Junkers A50 Junior

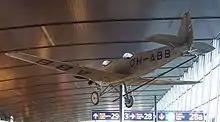
A50ce in Helsinki-Vantaa, departure hall, gate 28

The Junkers A50 was a sports plane that featured a conventional configuration, all-metal construction, a low-mounted cantilever wing, and a stressed corrugated duralumin exterior. It was promoted for its adaptability, being as equally suitable for use during summer as it was during the winter, on land or at sea, and in the tropics or near-arctic conditions. The A50 conformed with several conventions for Junkers-built aircraft, such as the placement of the pilot in the rear seat while the passenger sat in the forward position. Both positions were provided with dual flight controls and two complete sets of instruments.